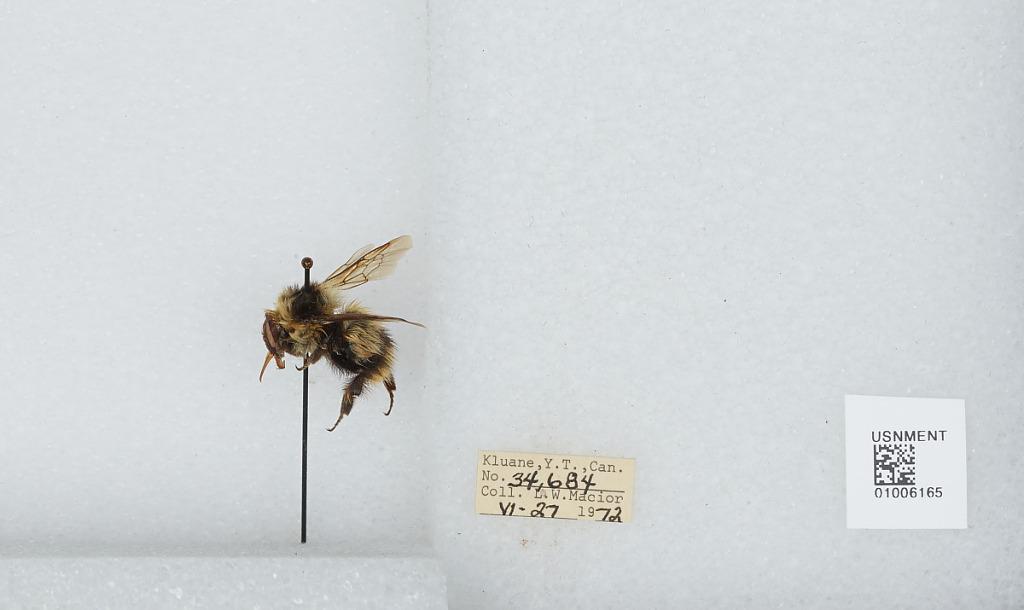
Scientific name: Bombus (Pyrobombus) frigidus Smith
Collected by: L. Macior
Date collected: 1972-6-27
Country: Canada
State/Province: Yukon Territory
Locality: Kluane
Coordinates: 60.75, -139.5